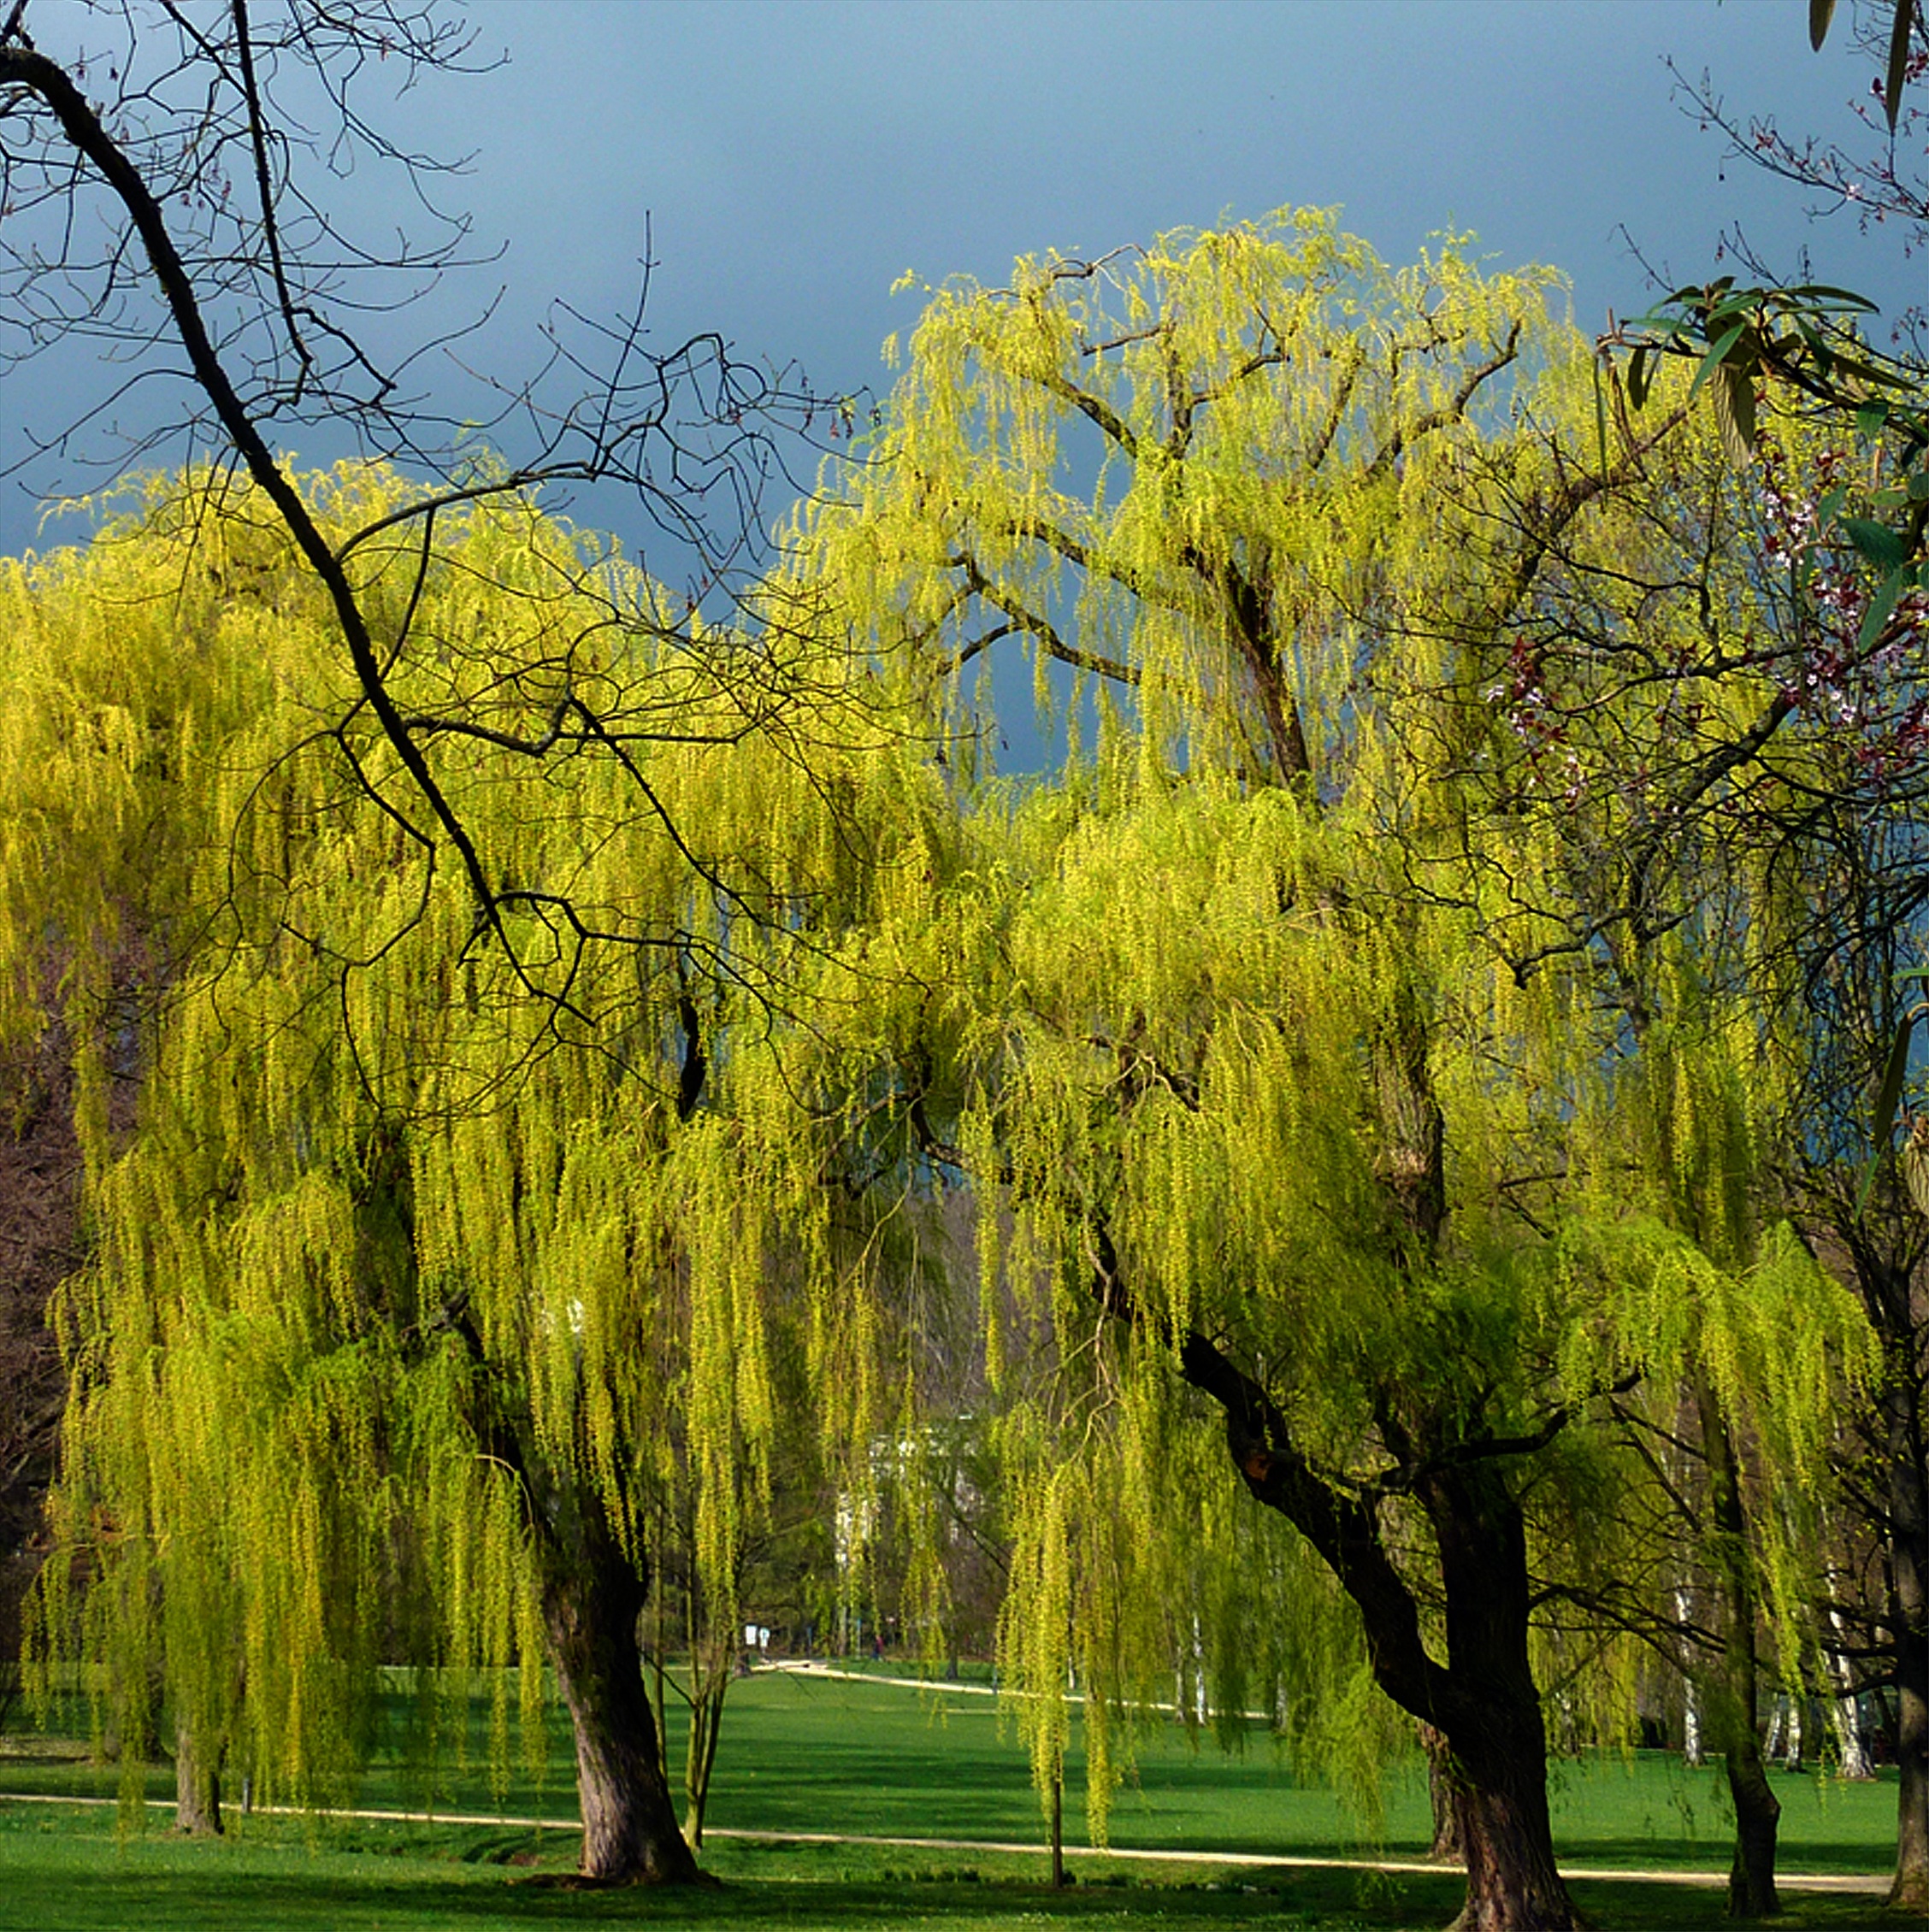
tree, nature, branch, blossom, plant, meadow, sunlight, leaf, flower, bloom, spring, green, autumn, park, botany, season, leaves, deciduous, grove, woodland, bud, shoots, maidenhair tree, sprouts, woody plant, land plant